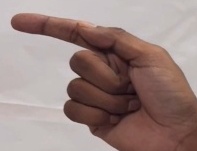
ASL sign: G